Hospital L'Océan

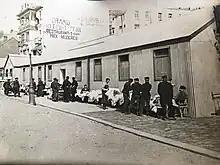
Hospital L'Océan at De Panne. Anno 1917

Hospital L'Océan was a military hospital during the First World War at De Panne, West Flanders, Belgium. It was established on Queen Elisabeth of Bavaria's behalf by Doctor Antoine Depage and his wife, Marie Depage (Born Picard), who died during the RMS Lusitania disaster, and Archibald Alexander Gordon alias Major Gordon. The hospital was located in the former summer vacation Hotel L'Océan owned by the Huysseune family and built-in 1904. She was opened on 18 December 1914 by Antoine Depage, and the five-story high hospital maintained two operation rooms, two hundred beds, a dentist practice and a biomedical laboratory. During the war, many Belgian, British, French, American, Canadian, Danish, and even New Zealand nurses volunteered in the hospital; together, they nursed 19.375 wounded soldiers until it closed on 15 October 1919 after a Spanish flu outbreak. The building was later torn down. Today a memorial plaque for the hospital stands at 70, Zeedijk in De Panne.